Thompson Campbell

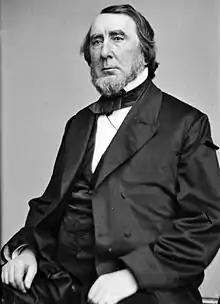

Thompson Campbell (c. 1811 – December 6, 1868) was an American businessman and lawyer who served one term as a U.S. Representative from Illinois from 1851 to 1853.